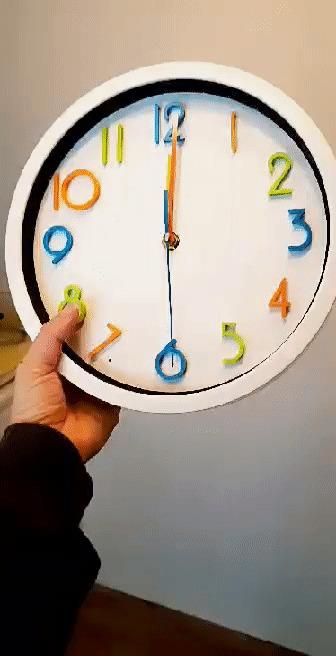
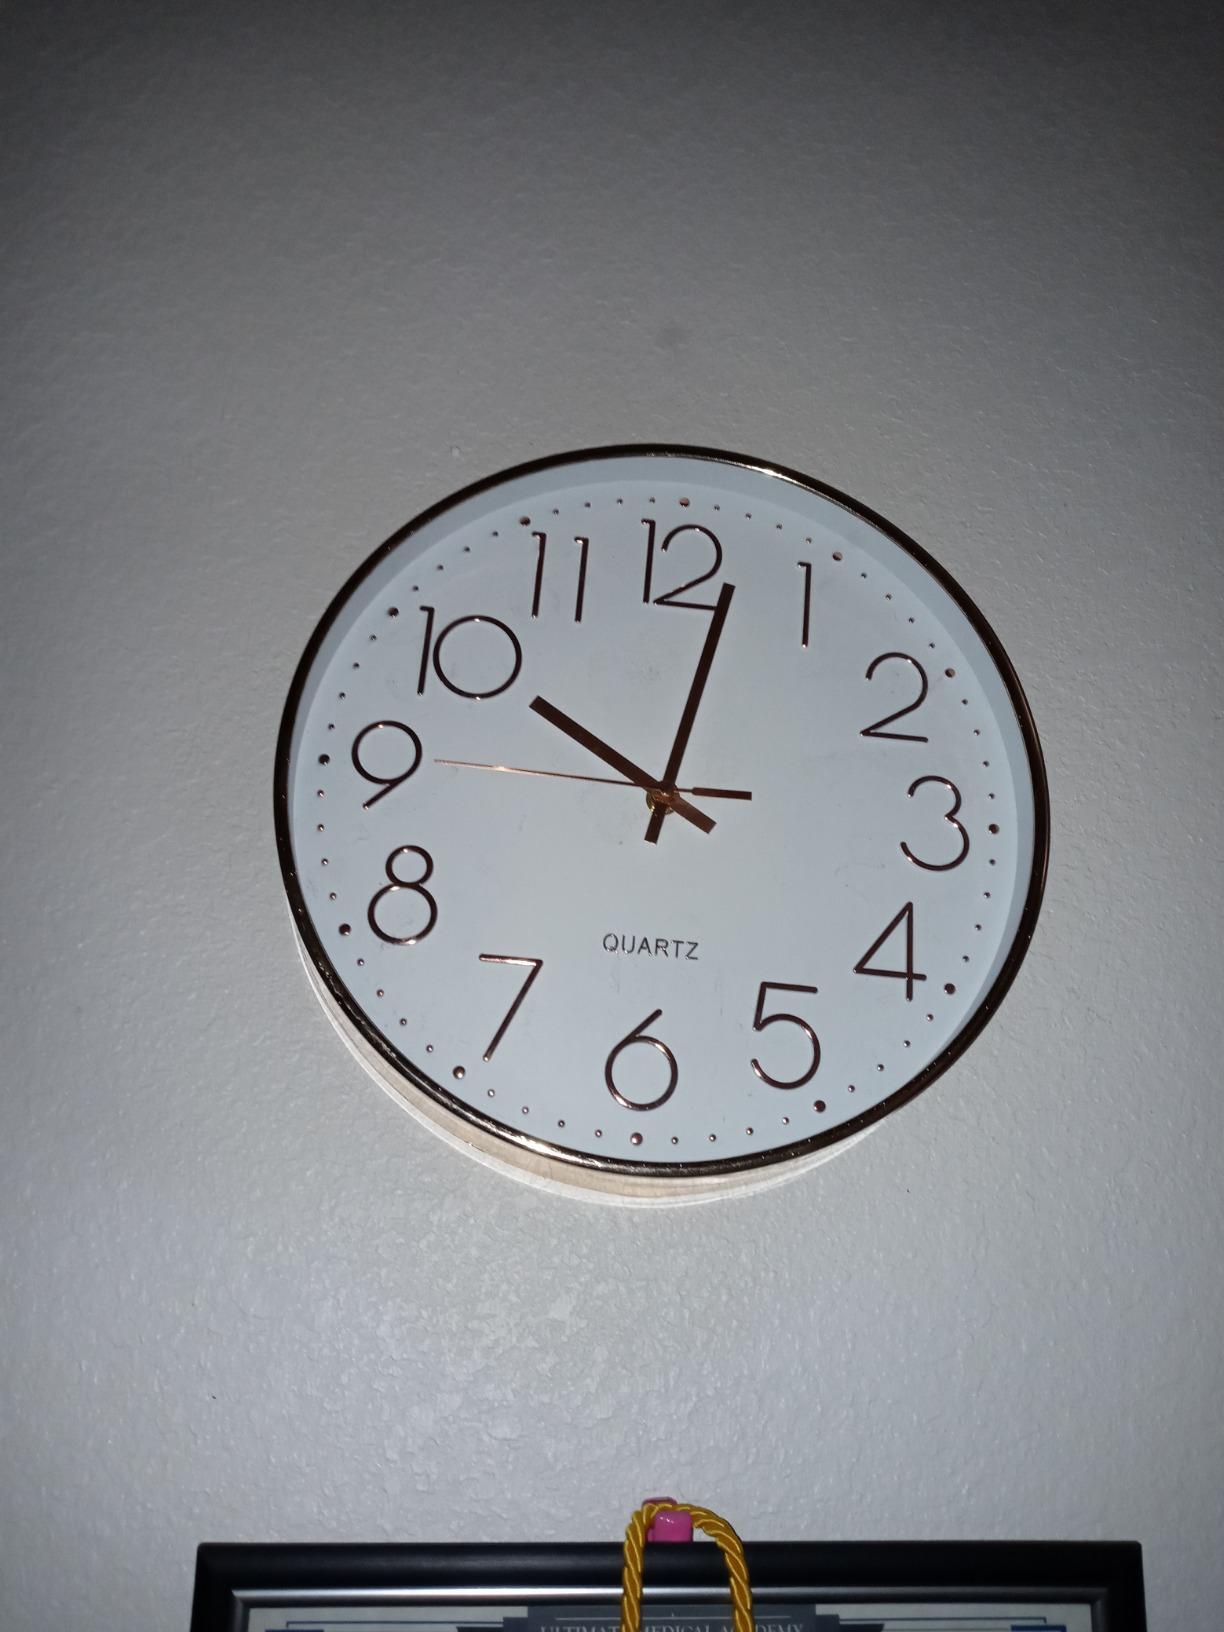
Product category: clock
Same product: no